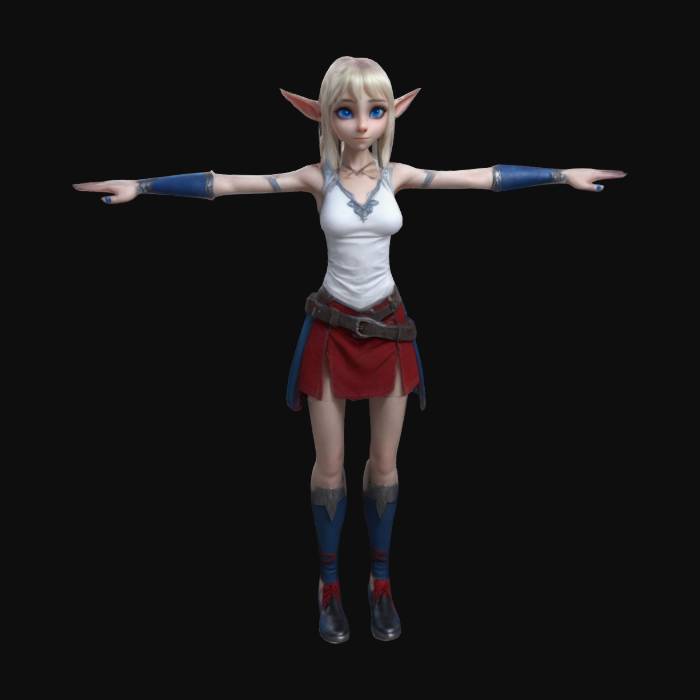
미적 점수 (1~10점): 4